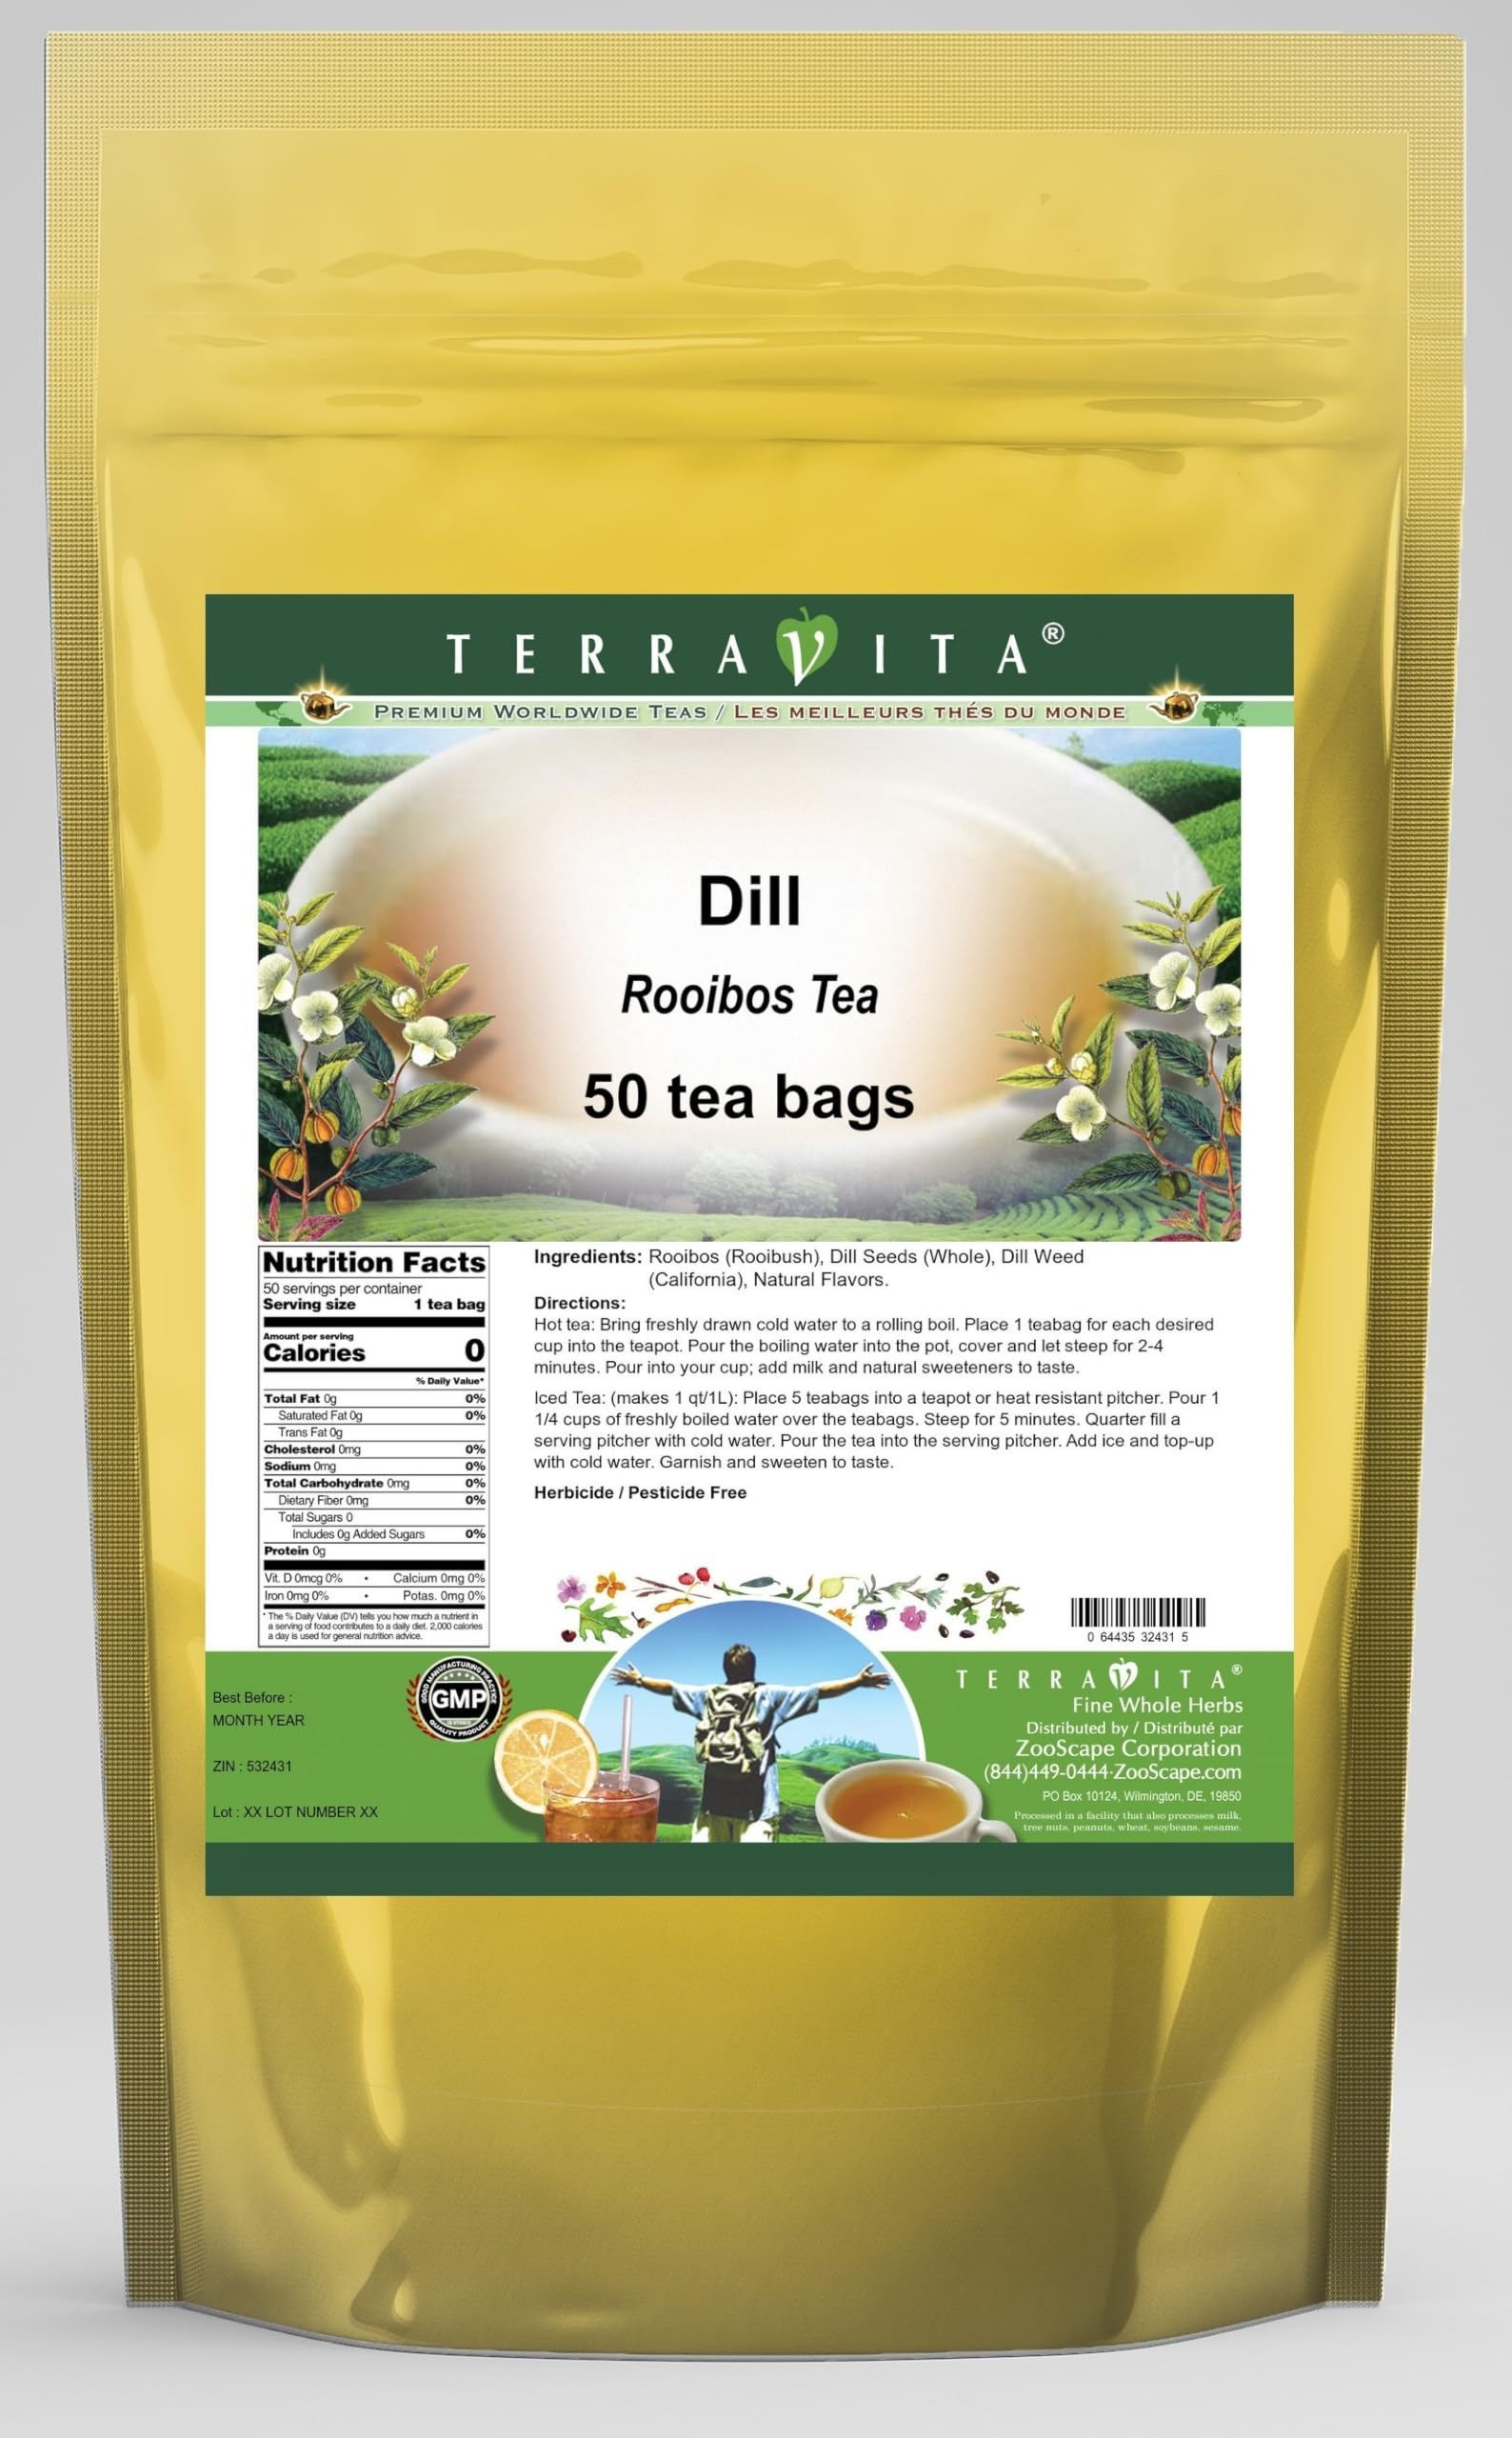
Item Name: Dill Rooibos Tea (50 tea bags, ZIN: 532431) - 3 Pack
Bullet Point 1: Our Dill Rooibos Tea is a delightful flavored Rooibos tea with Dill Seeds (Whole) and Dill Weed (California) that you will really enjoy! The unique Dill aroma and taste is a delight! - Ingredients: Rooibos tea, Dill Seeds (Whole), Dill Weed (California) and Natural Dill Flavor.
Bullet Point 2: No fillers.
Bullet Point 3: Manufacturer: TerraVita
Bullet Point 4: Size: 50 tea bags
Bullet Point 5: Rooibos Tea Bags - Packed in a convenient upright pouch!
Product Description: Our Dill Rooibos Tea is a delightful flavored Rooibos tea with Dill Seeds (Whole) and Dill Weed (California) that you will really enjoy! The unique Dill aroma and taste is a delight! - Ingredients: Rooibos tea, Dill Seeds (Whole), Dill Weed (California) and Natural Dill Flavor. - Hot tea brewing method: Bring freshly drawn cold water to a rolling boil. Place 1 teabag for each desired cup into the teapot. Pour the boiling water into the pot, cover and let steep for 2-4 minutes. Pour into your cup; add milk and natural sweeteners to taste. - Iced tea brewing method: (to make 1 liter/quart): Place 5 teabags into a teapot or heat resistant pitcher. Pour 1 1/4 cups of freshly boiled water over the teabags. Steep for 5 minutes. Quarter fill a serving pitcher with cold water. Pour the tea into the serving pitcher. Add ice and top-up with cold water. Garnish and sweeten to taste. - TerraVita is an exclusive line of premium-quality, natural source products that use only the finest, purest and most potent ingredients found around the world. TerraVita is hallmarked by the highest possible standards of purity, potency, stability and freshness. All of our products are prepared with the highest elements of quality control, from raw materials through the entire manufacturing process, up to and including the moment that the bottles or bags are sealed for freshness and shipped out to you. Our highest possible standards are certified by independent laboratories and backed by our personal guarantee. - TerraVita exists to meet and ensure your family's health and wellness without the harmful effects of chemicals and health products. We strive to make all of our products affordable and reliable and are constantly searching the market to maintain our affordability and to look for new ways to
Value: 150.0
Unit: Count

Price: 86.02